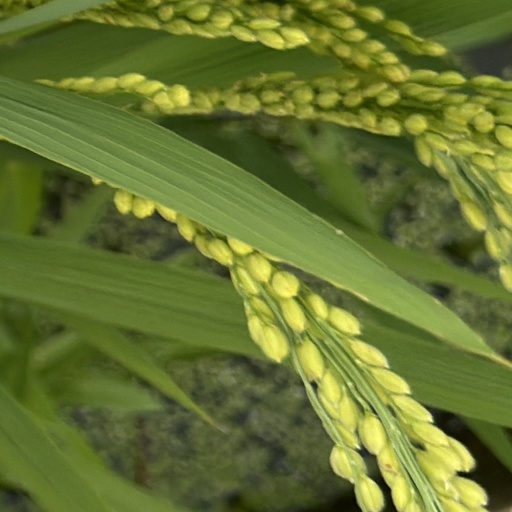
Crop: rice